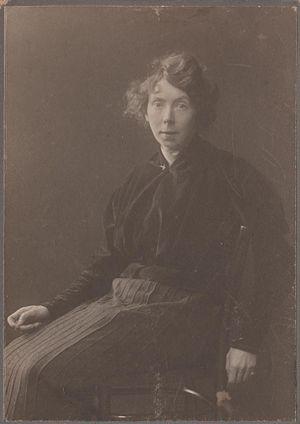
Elisabeth Siewert est une écrivaine allemande. Son œuvre aborde la culture de la Prusse-Occidentale, souvent de manière autobiographique. Son style est plutôt sec et cassant, surtout dans ses romans, mais il possède aussi certaines notes humoristiques.